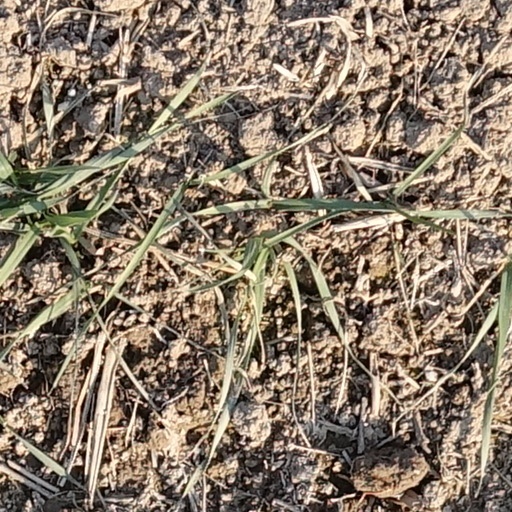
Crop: wheat